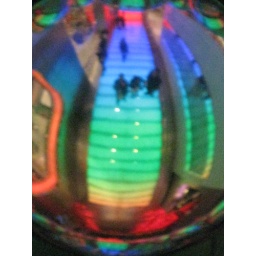
MGM Mirage - The Beatles - Cirque Du Soliel - us in the silver ball